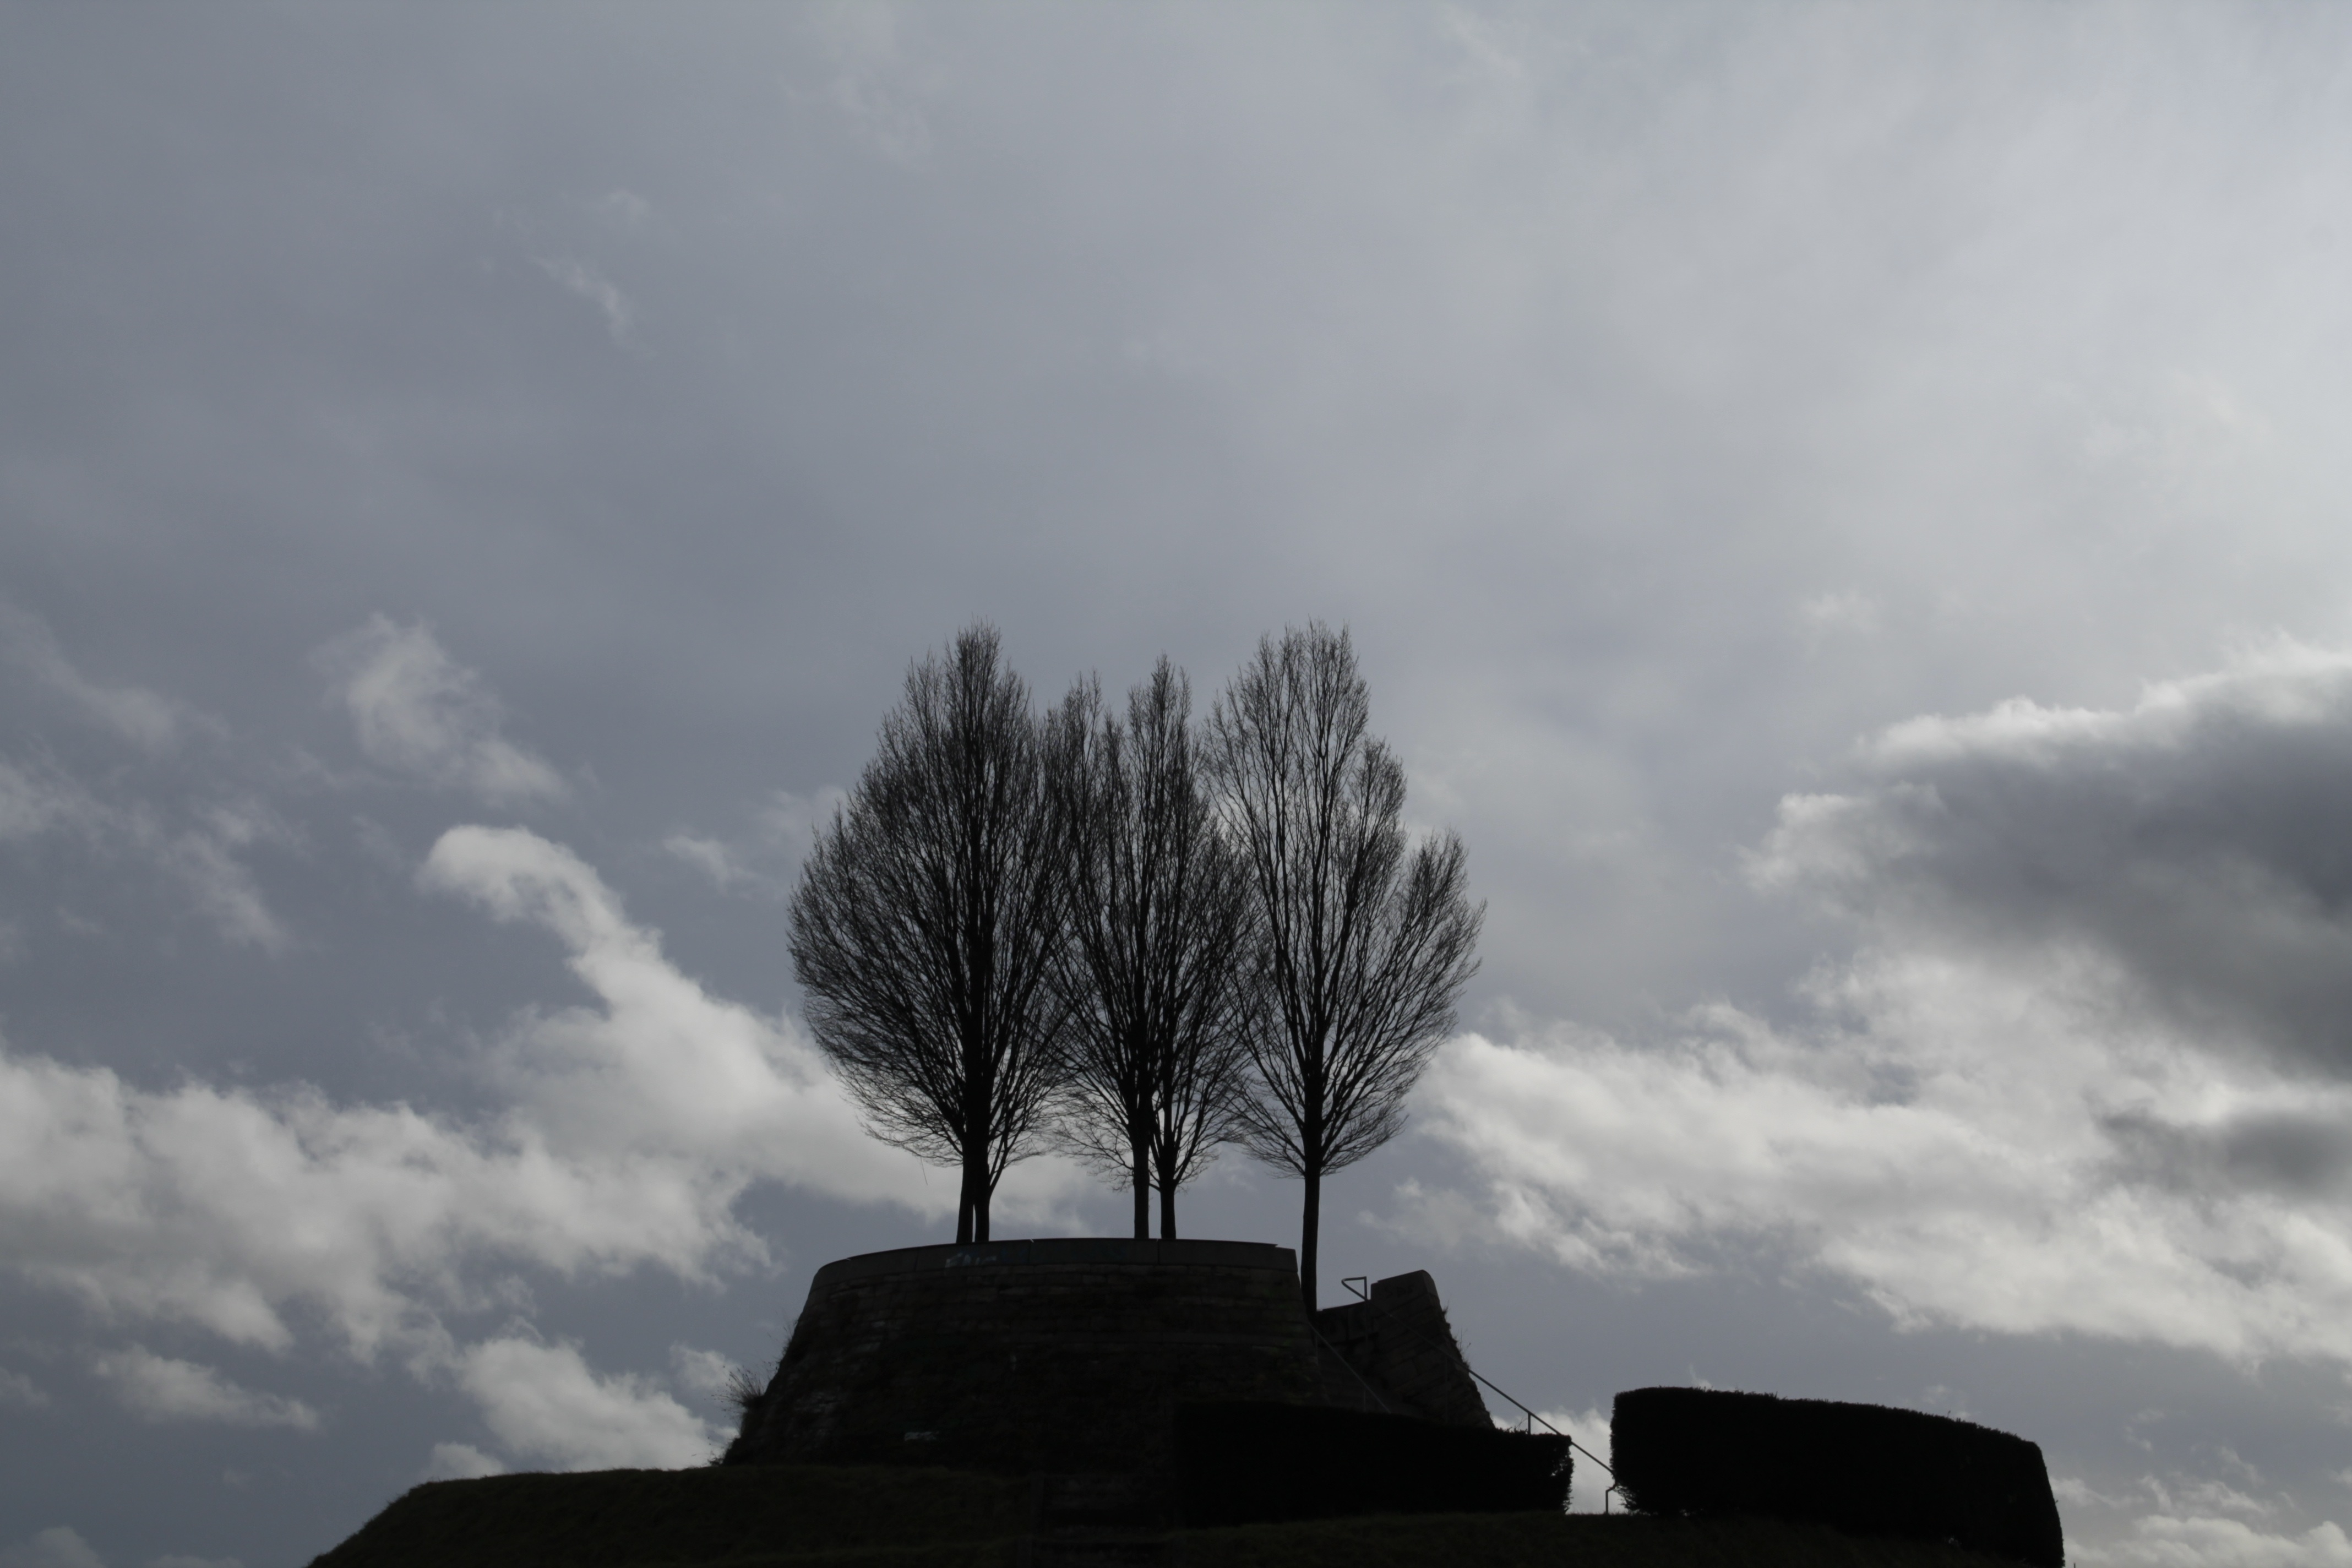
horizon, mountain, snow, winter, cloud, sky, morning, wind, dawn, dusk, weather, trees, grey, silhouettes, kahl, meteorological phenomenon, atmospheric phenomenon, atmosphere of earth